List of districts of Karnataka

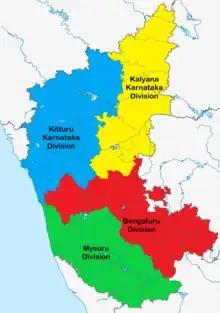
4 Divisions of Indian State of Karnataka.

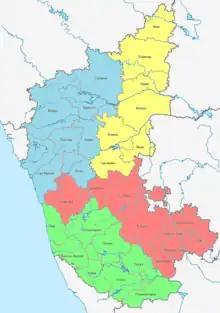
31 Districts of Indian state of Karnataka.

A district of an Indian state is an administrative geographical unit, headed by a Deputy Commissioner (DC), an officer belonging to the Indian Administrative Service (IAS). The Deputy Commissioner reports to the Regional Commissioner. The Deputy Commissioner is also the Collector and District Magistrate of the district. The Deputy Commissioner is assisted by a Additional Deputy Commissioner at the district headquarters. The deputy commissioner is assisted by a number of officers belonging to the Karnataka Administrative Service. The deputy commissioner/collector is assisted by assistant commissioners and tahsildars, who are incharge of subdivisions and taluks respectively. The district ("revenue district") is divided into subdivisions. Each subdivision consists of several talukas under its administrative purview. Each subdivision is headed by a Sub-Divisional Officer (SDO), who holds the designation of Assistant Commissioner and Sub-Divisional Magistrate. Each taluka is headed by a Tahsildar. These subdivisions and talukas are established for land revenue and land administration purposes. Each taluk contains hobli and villages, headed by Revenue Inspectors and Village Accountants respectively.